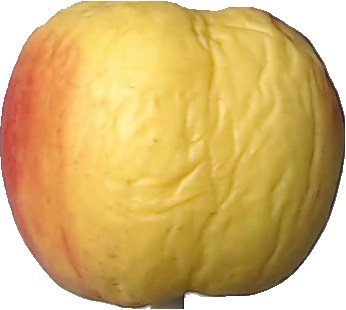
Label: apple_red_yellow_1